Question: Please indicate a possible affordance area of swing_tennis_racket that can be used for swinging
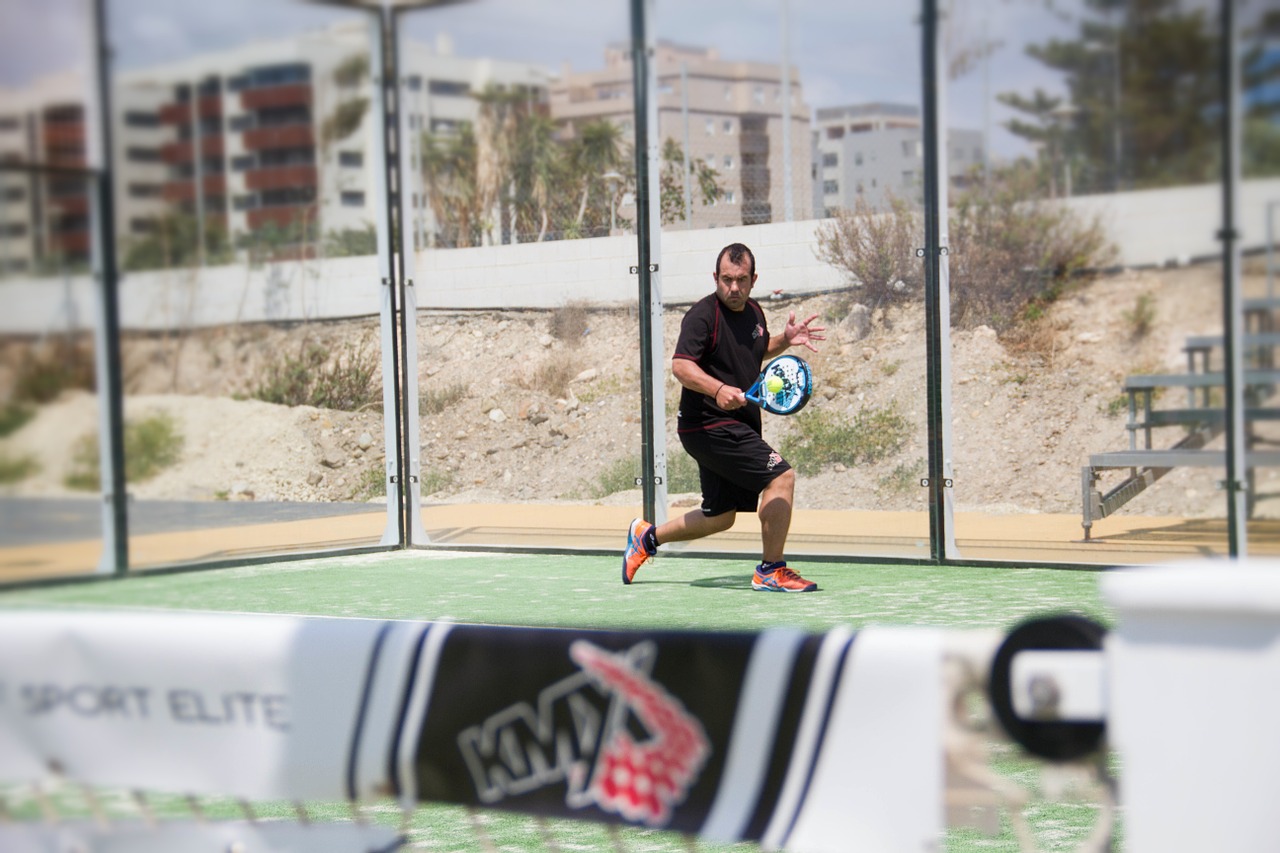
Answer: [721.5, 385.094, 763.708, 406.679]